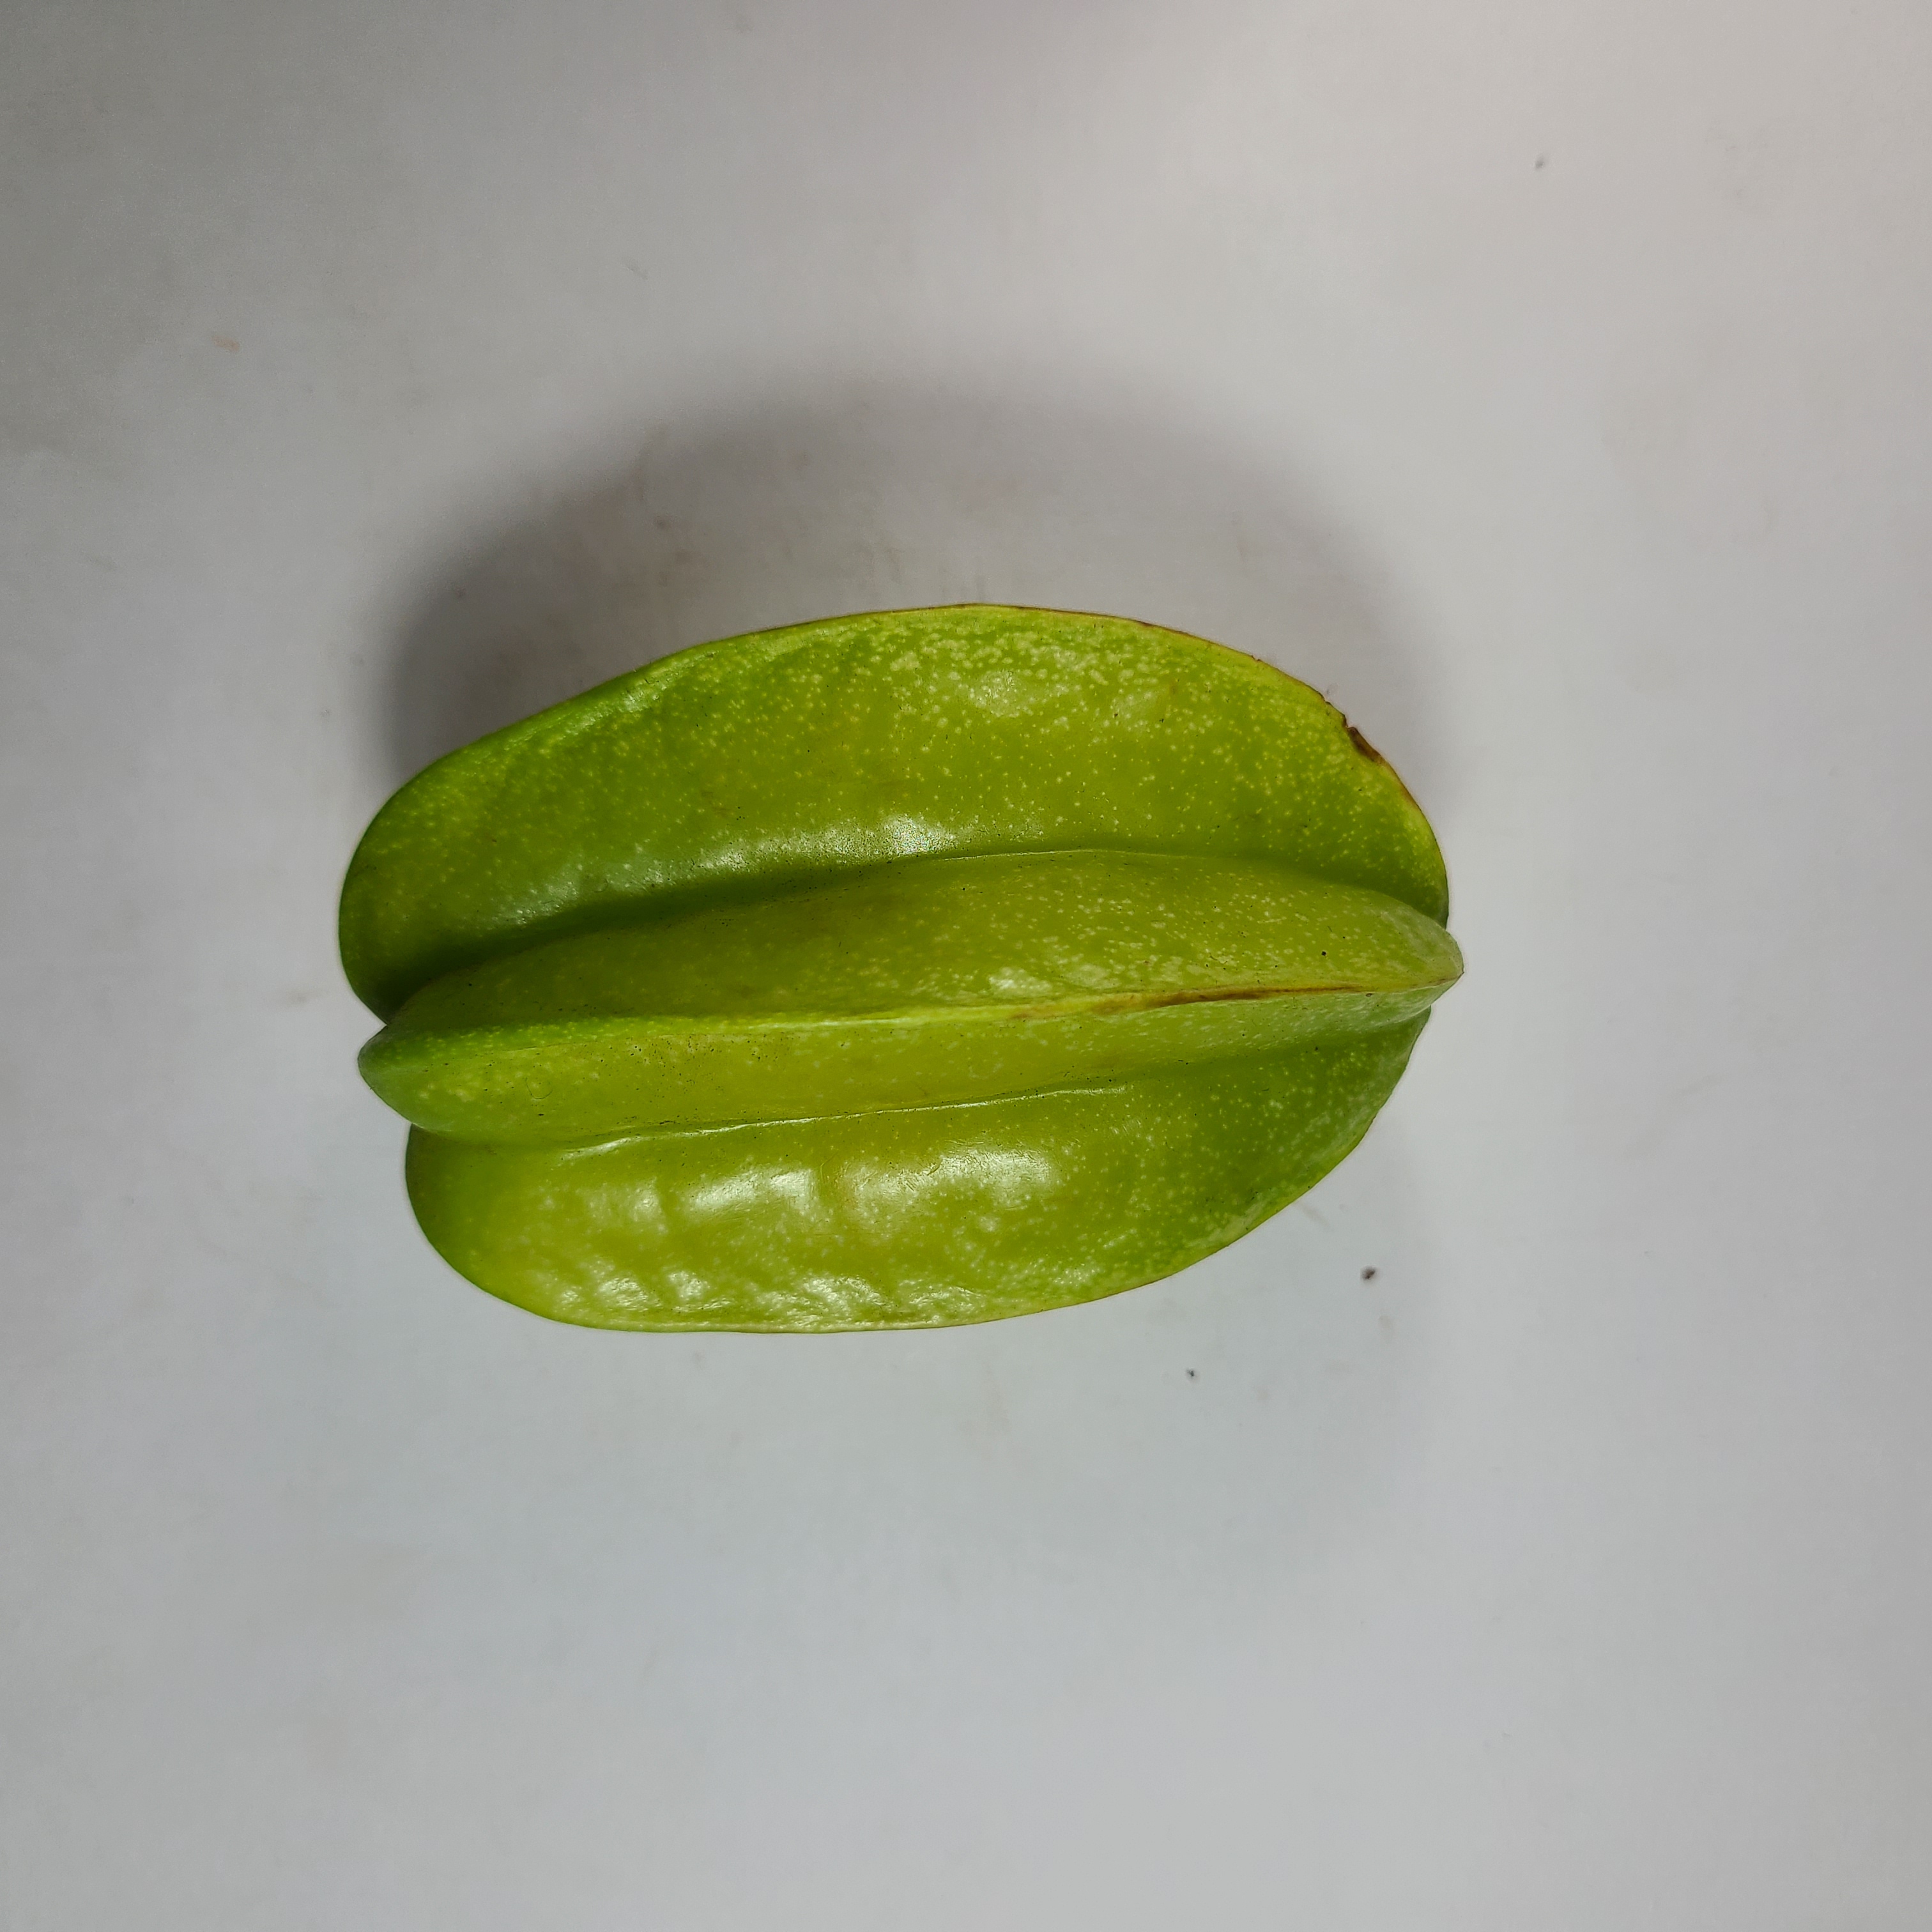
Label: Healthy Fruits